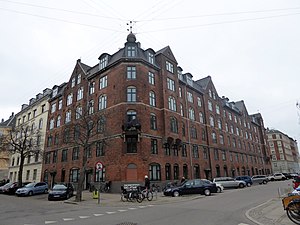
Fiskedamsgade / Nævneværdige bygninger i gaden
Den borglignende Fiskedamsgade nr. 7-13.
Fiskedamsgade er en ca. 300 meter lang gade på Østerbro i København. Den løber parallelt med Strandboulevarden mellem Næstvedgade og Classensgade. Før 1926 hed den Classensvej, men det var ret forvirrende så tæt på Classensgade. I dag er det til gengæld lidt mærkeligt at den lille blinde udposning mod Langelinie Skole hedder Fiskedamsgade 25 ABC og 27 AB, da Præstøgade lige så godt kunne have sit udspring her.